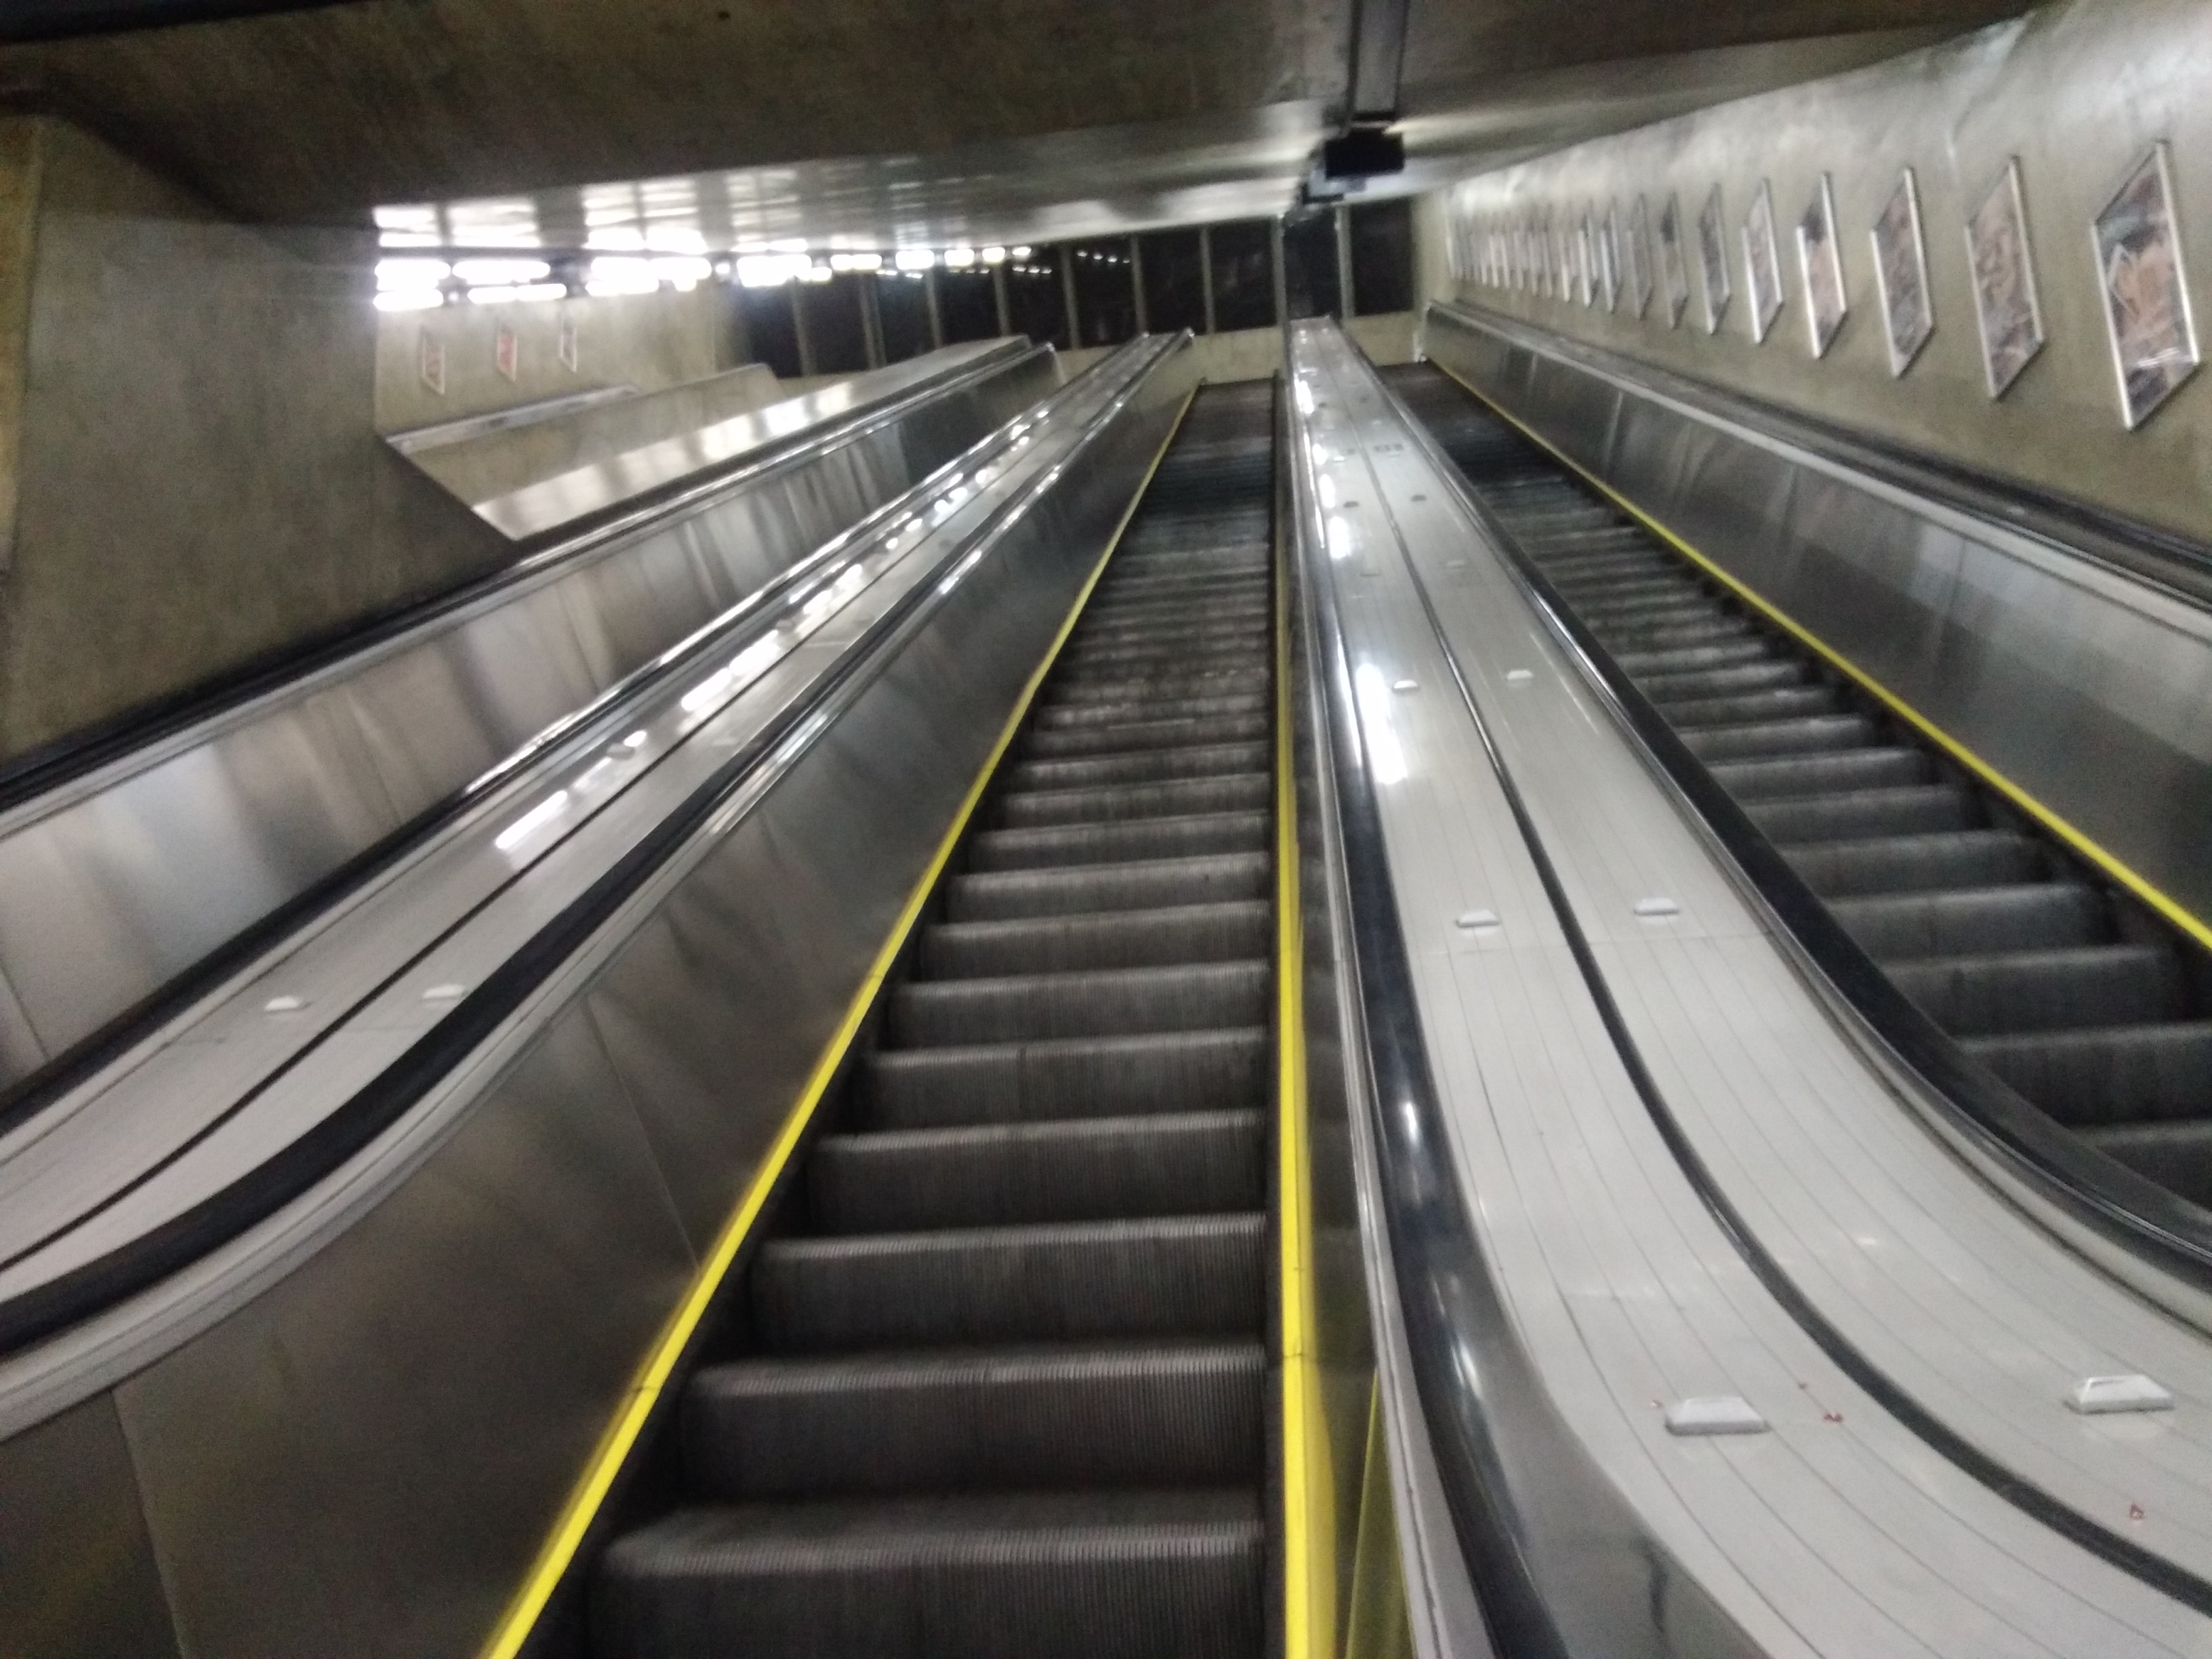
upstairs, escalator, transport, metropolitan area, infrastructure, building, architecture, metro station, public transport, parallel